Minnesota State Capitol

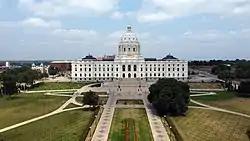
Capitol with mall in foreground

One of several signature features of the Capitol is the brass and translucent glass eight-pointed star symbolizing Minnesota's motto, "L'Étoile du Nord" (The Star of the North), which is set in a circle on the floor of the rotunda below the central dome. The star motif is then repeated in the marble floor of the rotunda with the points of the star using red Numidian marble from the Nile River. The star's glass floor provides natural light to a State Capitol hearing room below. The motto can be seen in other areas of the Capitol stenciled on the walls.